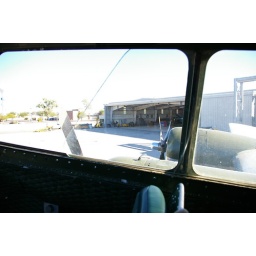
Looking out the co-pilot cockpit window of a still flying B-17 based at falcon field (KFFZ) in Mesa, Az